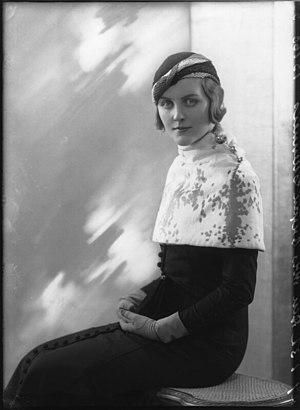
Diana Mitford, 27 janvier 1932
Diana Mitford est une aristocrate anglaise, une des sœurs Mitford, et une personnalité du mouvement fasciste anglais et une amie d'Adolf Hitler.